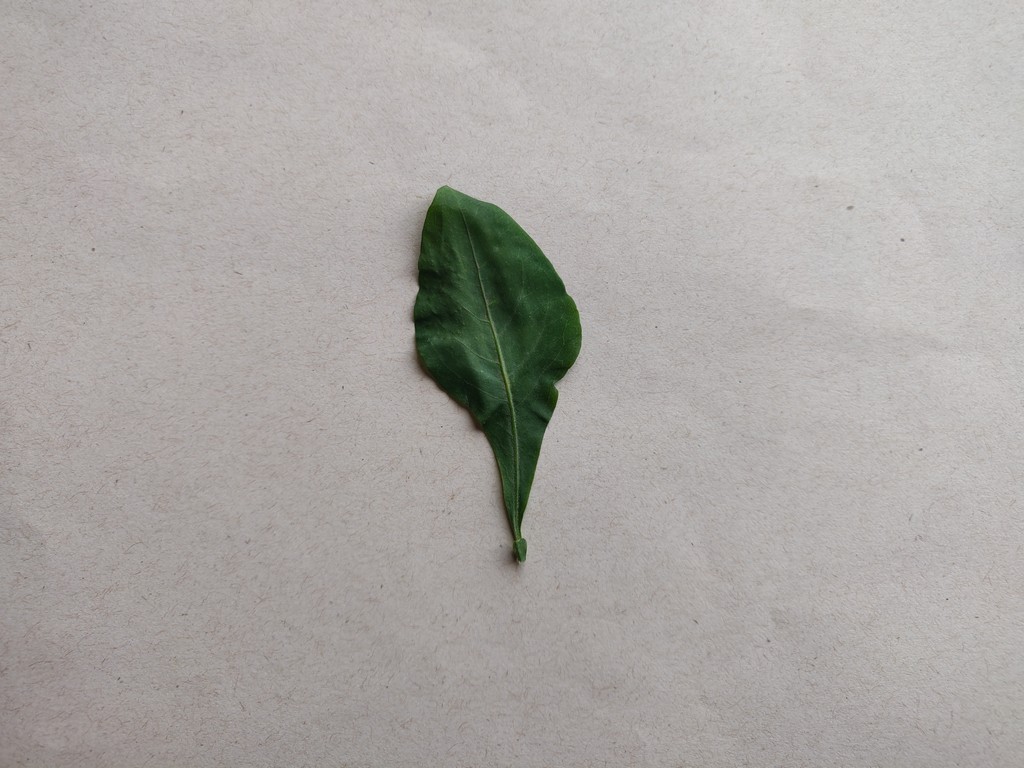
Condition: Healthy
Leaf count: single
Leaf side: front